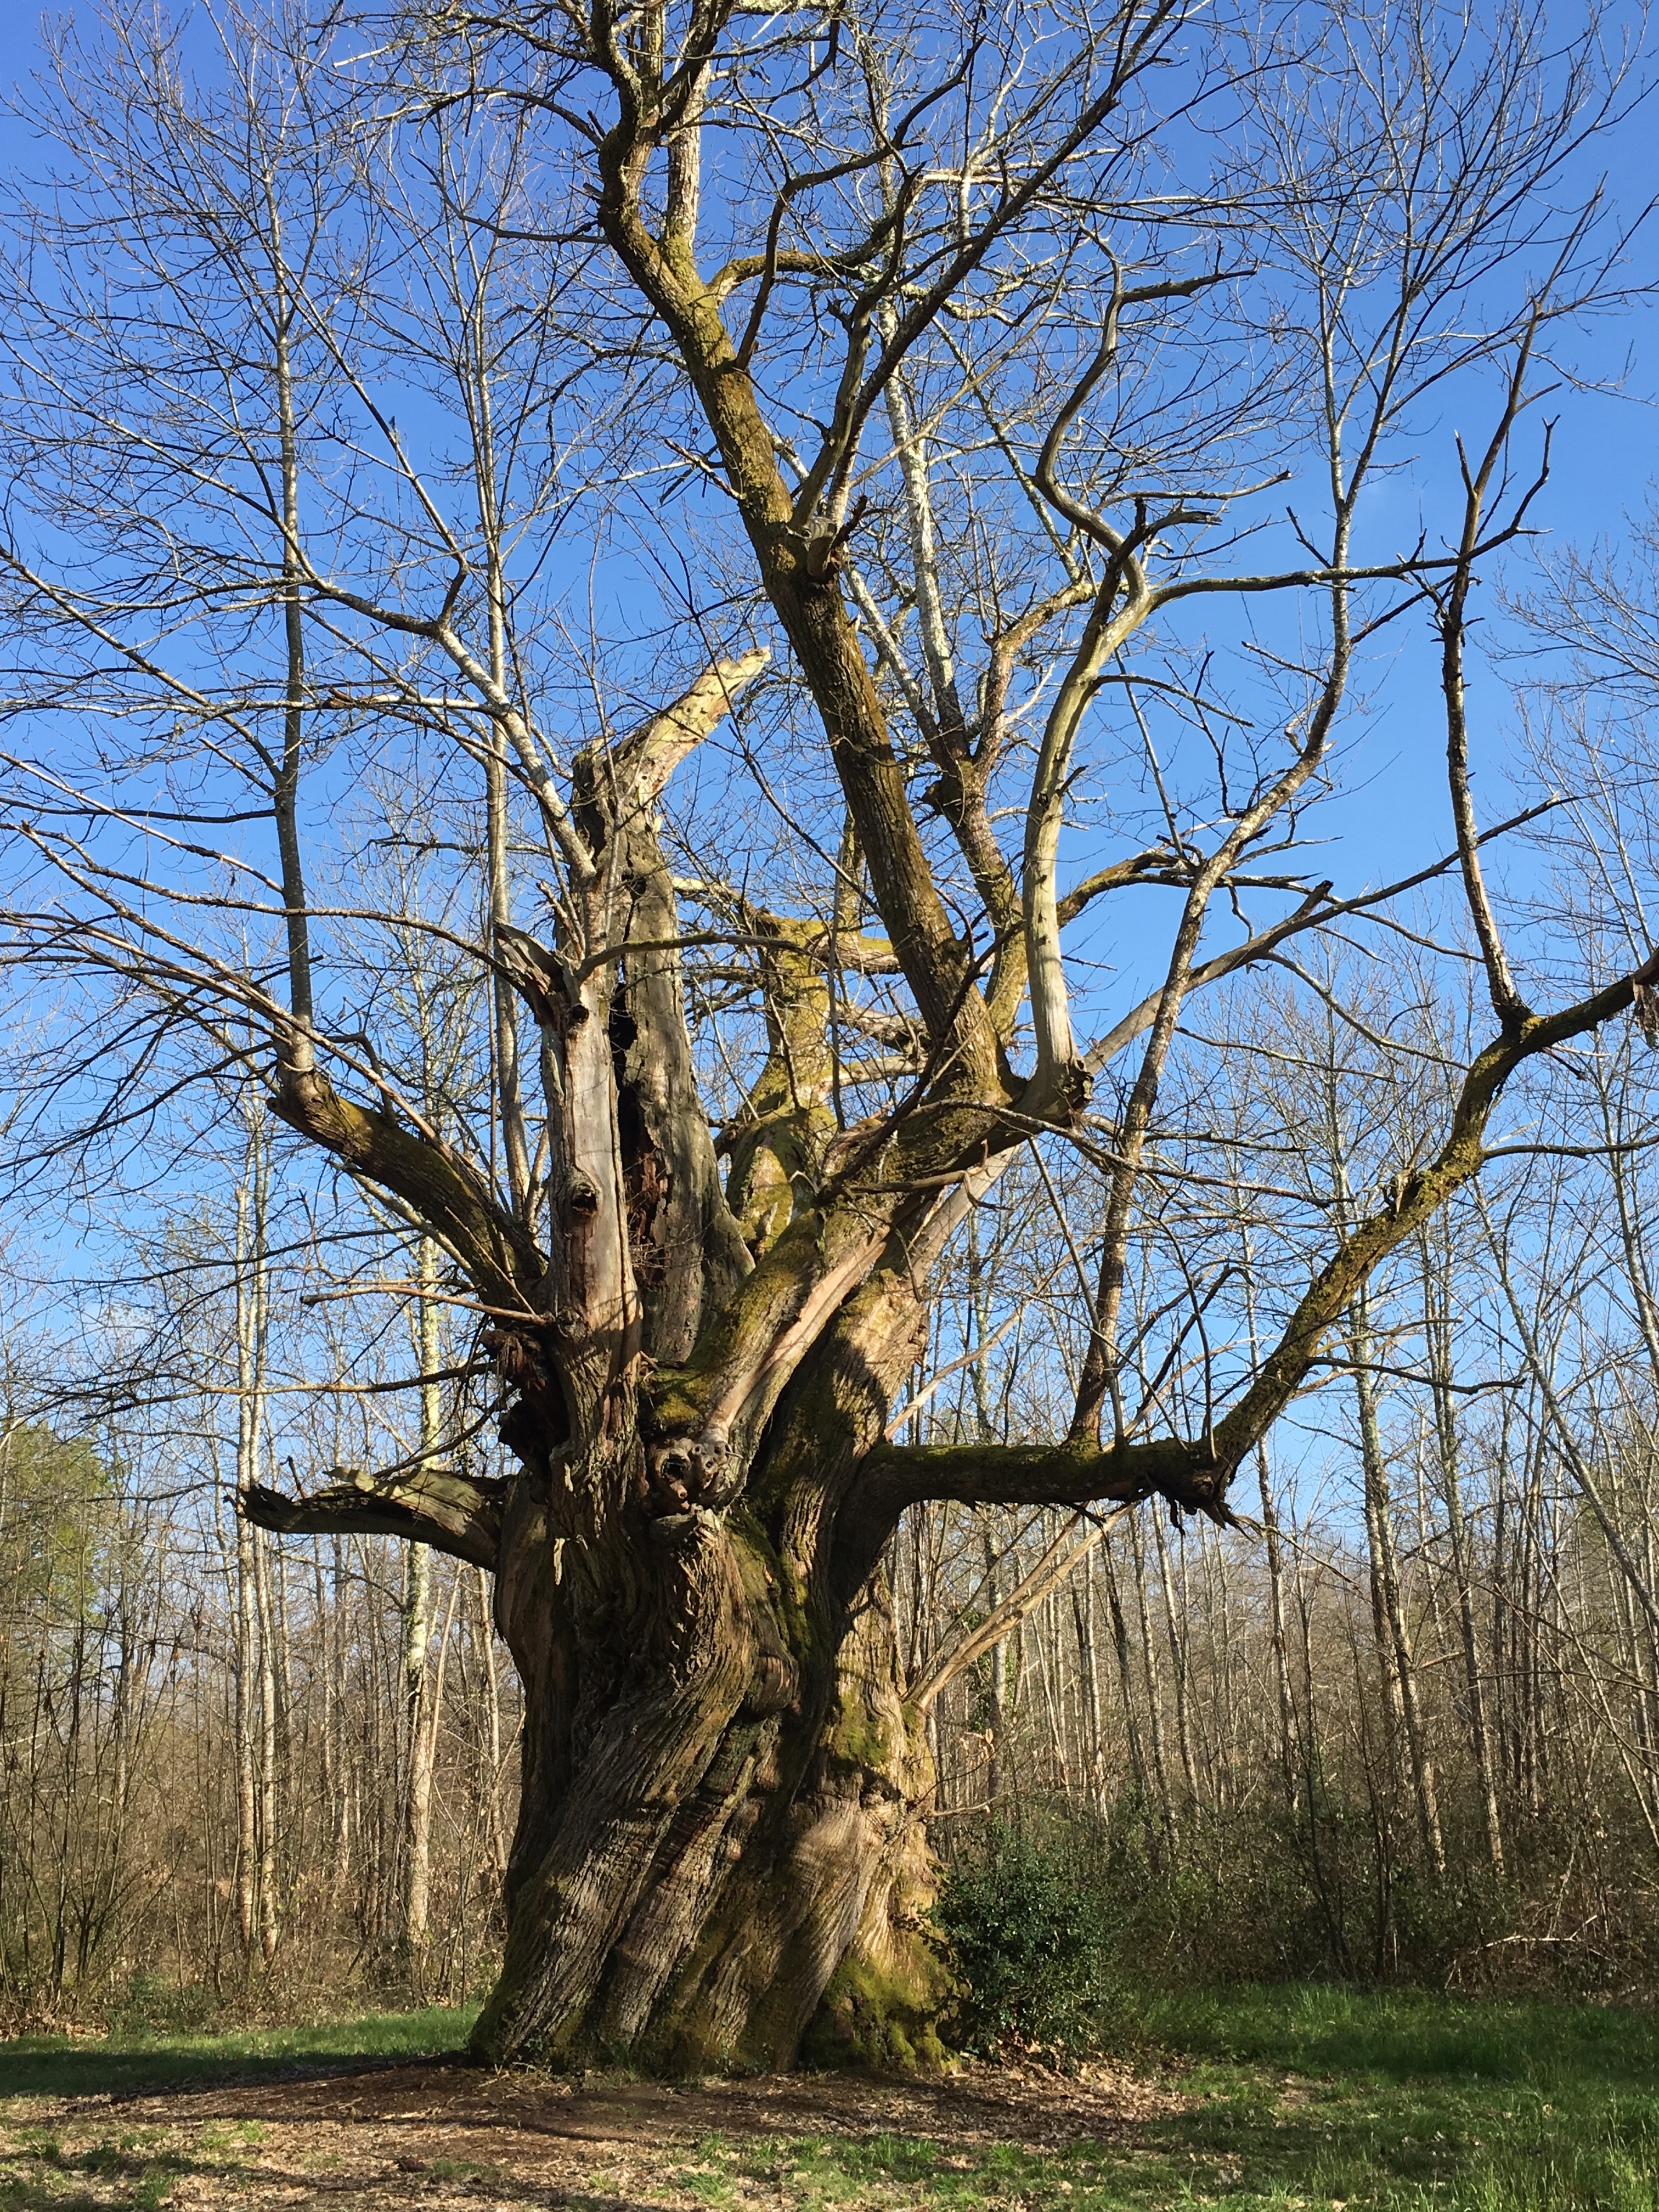
tree, nature, forest, branch, plant, leaf, flower, trunk, autumn, oak, grove, spirit, woodland, millennium, rural area, ancestor, flowering plant, woody plant, land plant